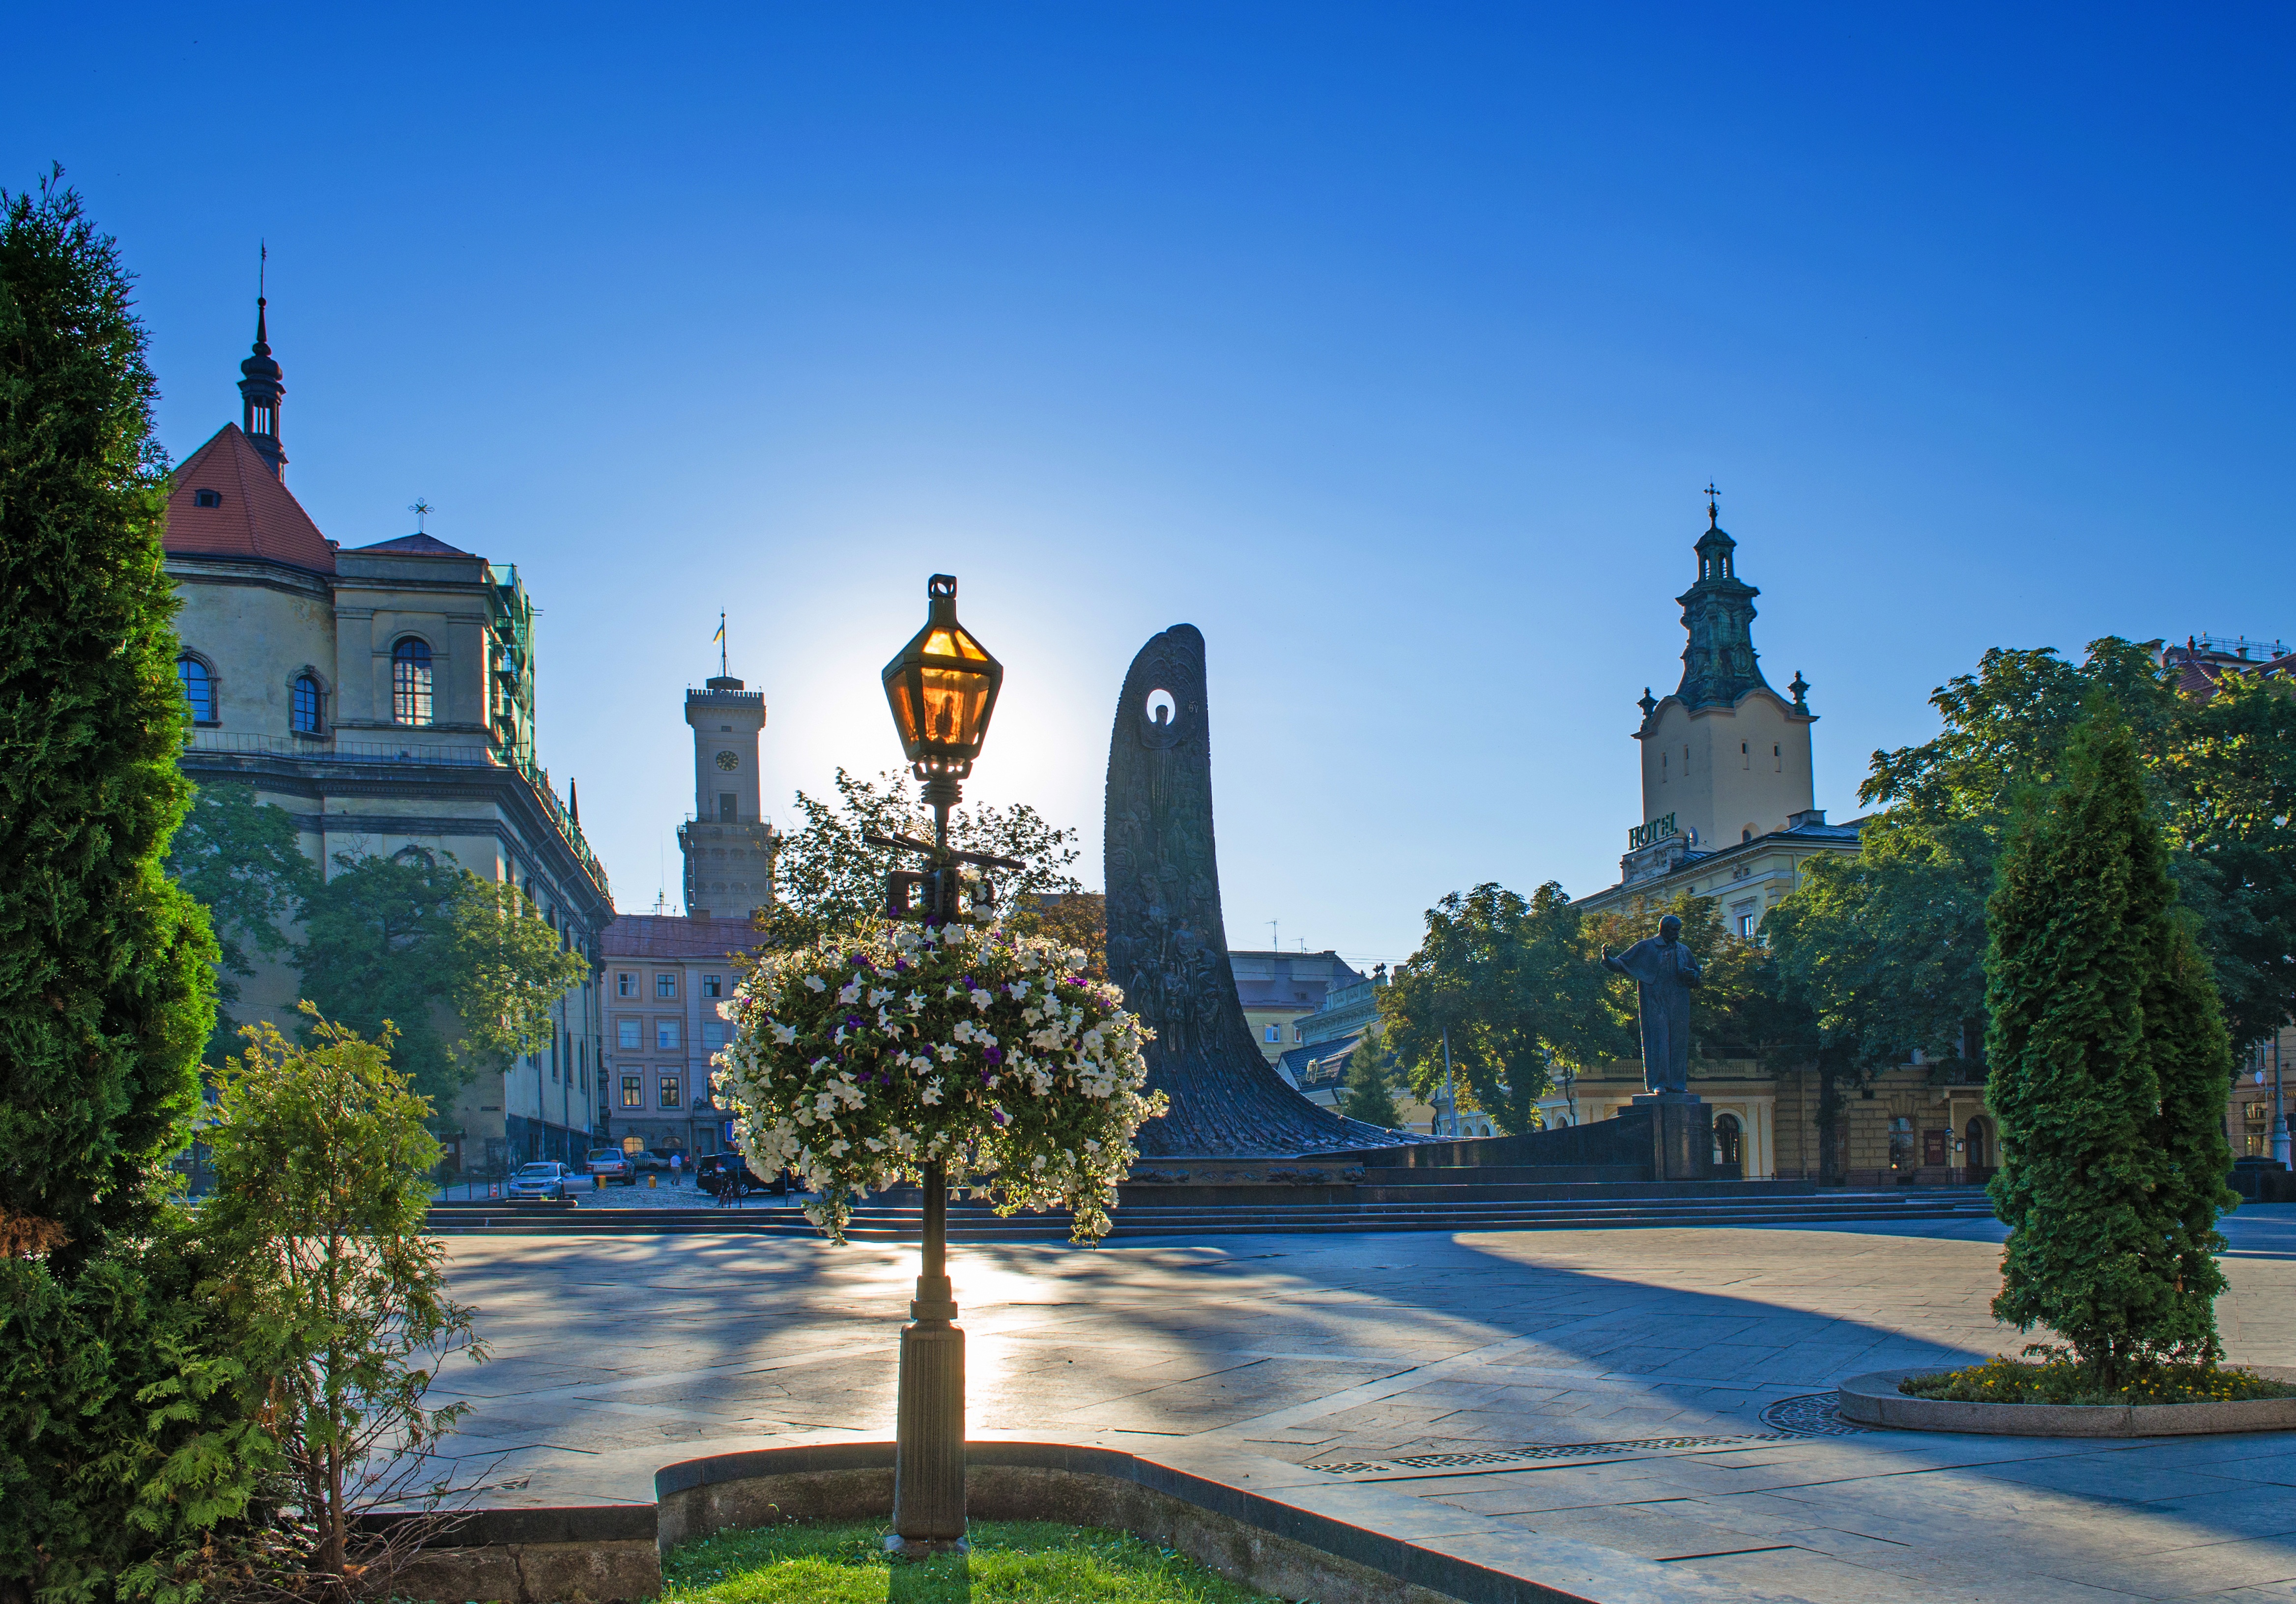
landscape, tree, architecture, street, building, chateau, palace, city, summer, vacation, journey, plaza, park, romantic, landmark, tourism, sculpture, euro, ukraine, beautiful, center, town square, style, renaissance, european, historical, classic, estate, baroque, lviv, the fa ade of the